Sharon Crosbie

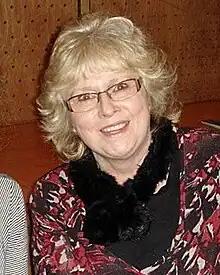

Sharon Margaret Crosbie (born 1945) is a former broadcaster and broadcasting executive from New Zealand. She served as the chief executive of Radio New Zealand from 1995 to 2004.